Peloursin

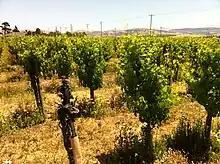
A vineyard of Durif/Petite Sirah in California. Recent DNA testing has shown that some California vineyards of Durif are actually field blends with Peloursin vines interspersed.

Peloursin is a vigorous grapevine capable of producing high yields and excessive foliage if not kept in check with winter pruning and summertime leaf pulling. The variety tends to be a mid-ripening grape whose main viticultural hazards are susceptibility to botrytis bunch rot and black rot.